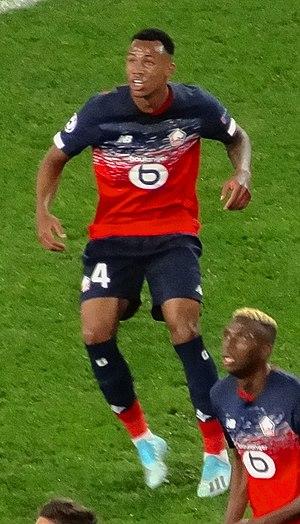
Gabriel dos Santos Magalhães dit Gabriel, né le 19 décembre 1997 à São Paulo, est un footballeur brésilien. Il évolue au poste de défenseur central au LOSC Lille.